Roman Catholic Diocese of Lansing

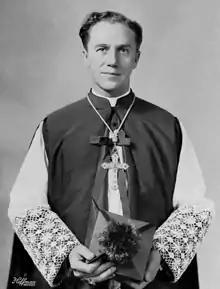
Bishop Zaleski (1956)

Pope Pius XI created the Diocese of Lansing May 22, 1937, removing its territory from the Archdiocese of Detroit. He named Auxiliary Bishop Joseph H. Albers of the Archdiocese of Cincinnati as the first bishop of Lansing that same year.